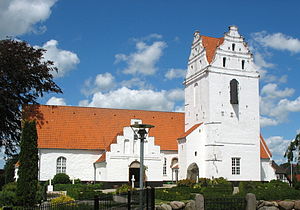
Ringe
Ringe Kirke på Fyn
Ringe er en by på Midtfyn med 6.110 indbyggere, beliggende 23 km syd for Odense, 23 km nord for Svendborg og 26 km nordøst for Faaborg. Ringe ligger i Region Syddanmark og hører til Faaborg-Midtfyn Kommune. Ringe er kommunens næststørste by og huser rådhuset med en stor del af kommunens forvaltning.